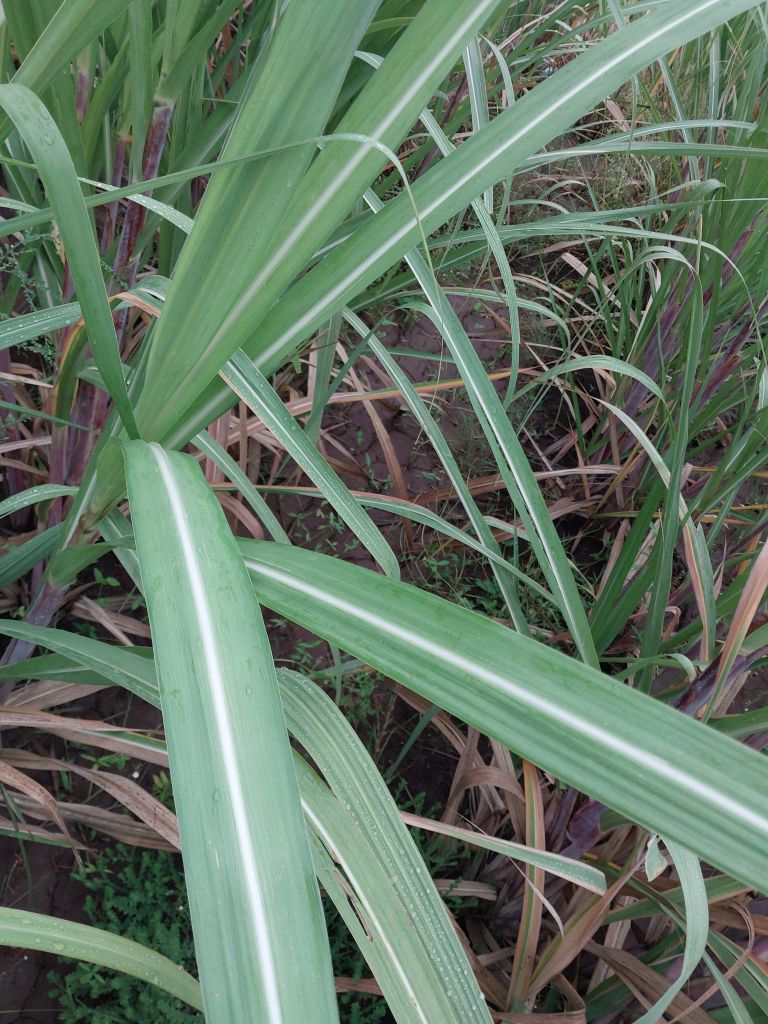
Label: Healthy